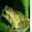
Label: frog